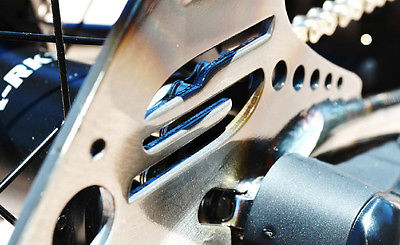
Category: bicycle